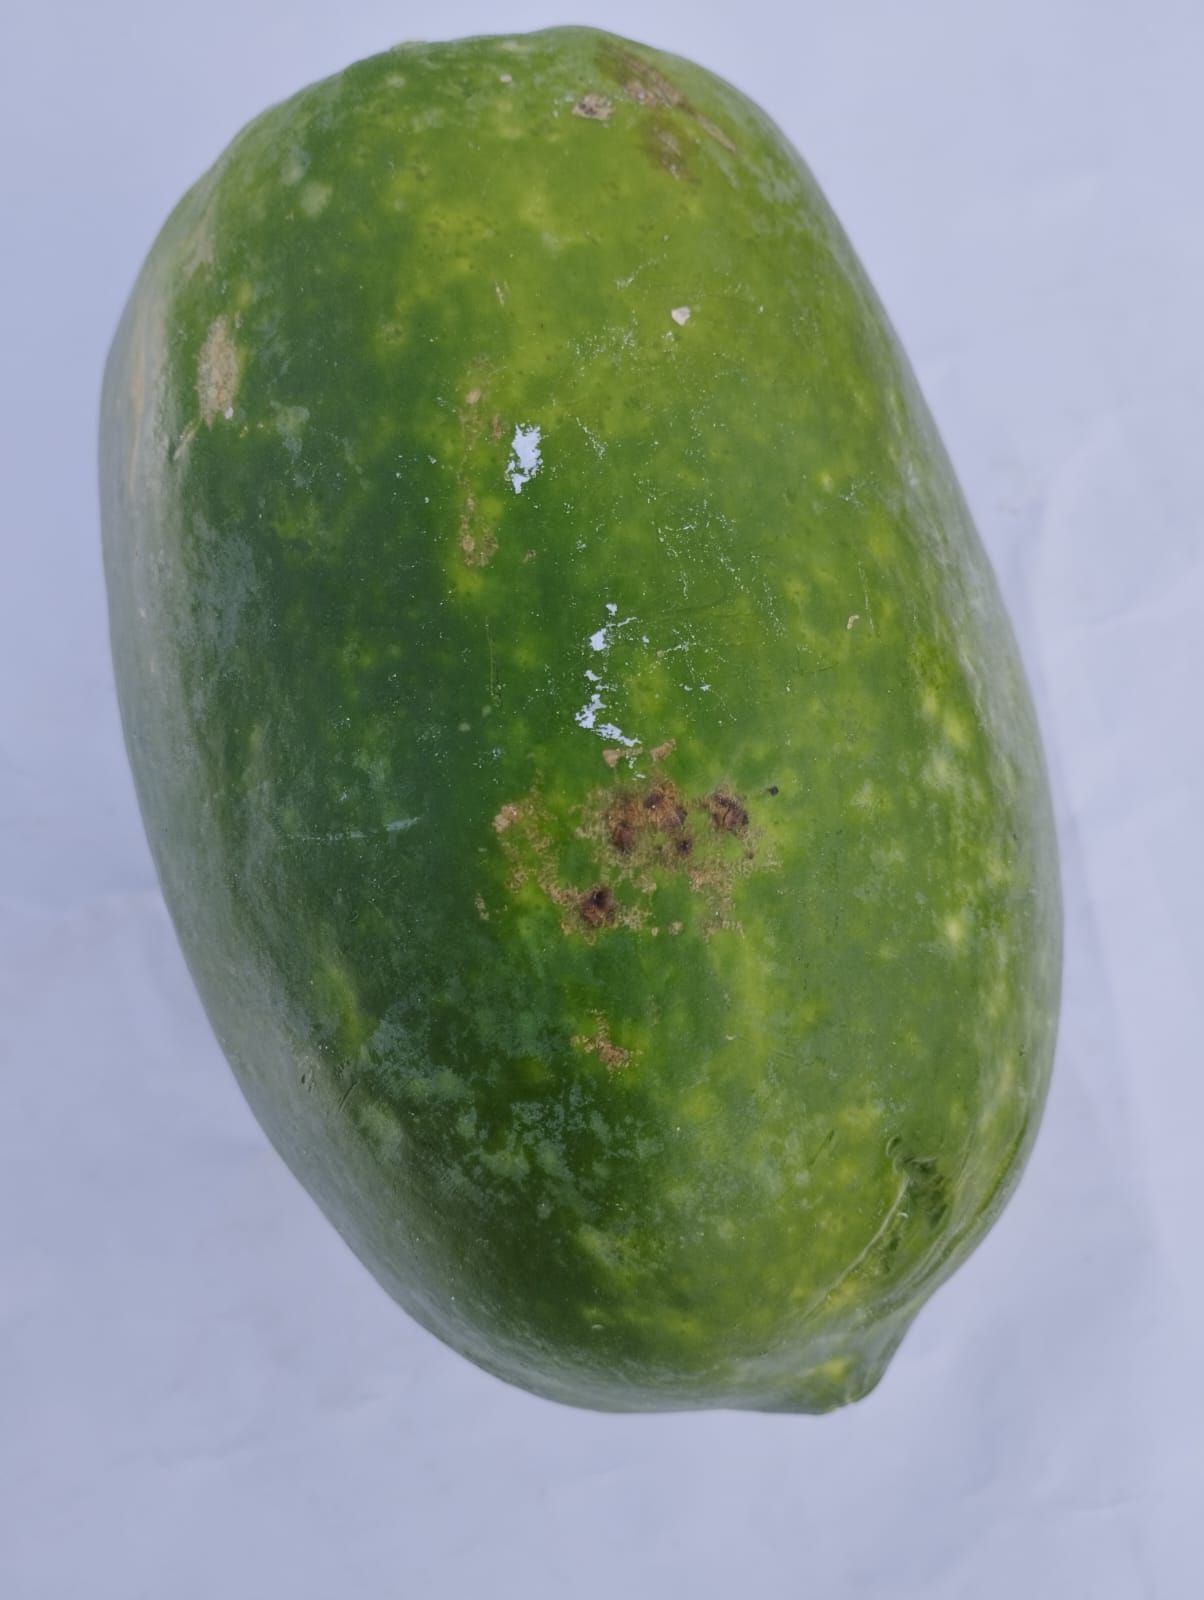
Label: Carica Papaya